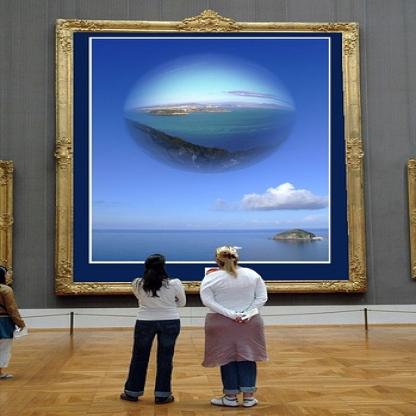
Scene: Indoor